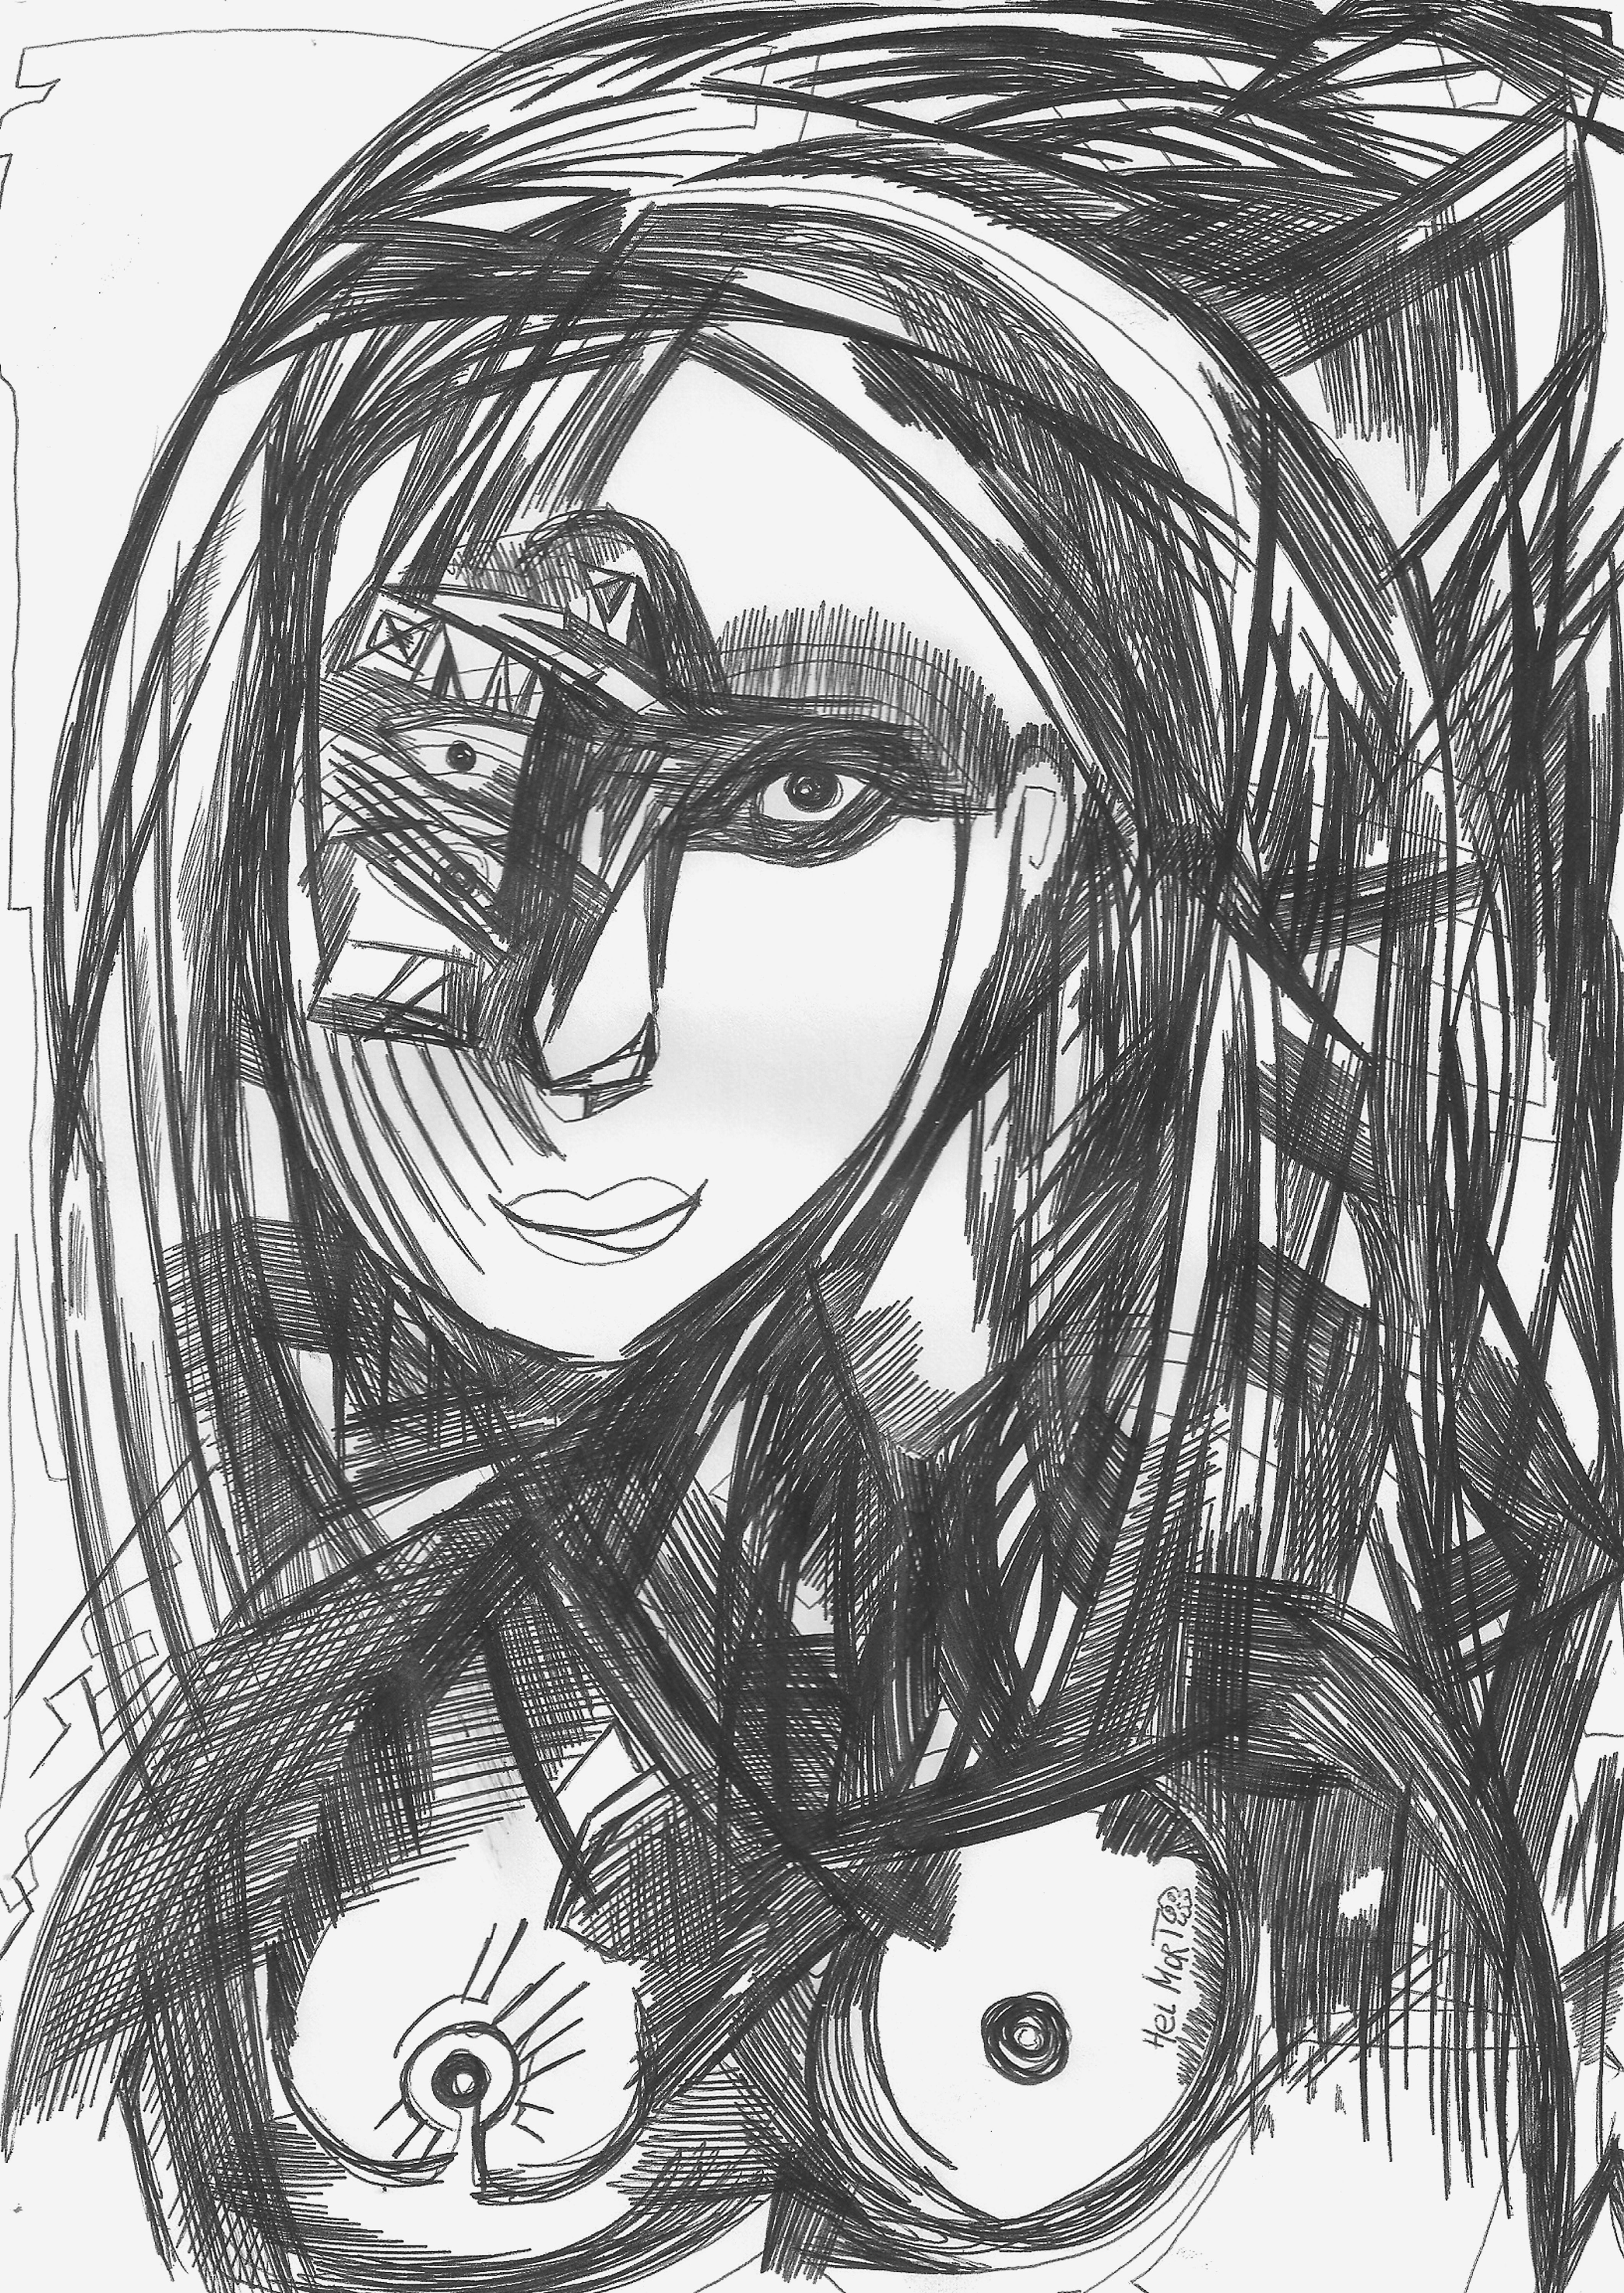
painting, art, artist, artwork, drawing, contemporary art, photography, illustration, paint, love, design, sketch, fine art, abstract art, creative, abstract, acrylic painting, nature, watercolor, art gallery, oil painting, gallery, modern art, abstract painting, digital art, contemporary painting, art collector, style, girl, woman, fashion, mort, forehead, eyebrow, jaw, iris, line art, black and white, monochrome, visual arts, self portrait, graphics, doodle